Pan American-Grace Airways

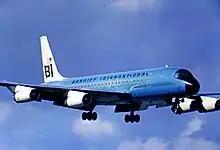
McDonnell Douglas DC-8-62 of Braniff International Airways landing in 1971

Braniff Airways Cofounder and President Thomas Elmer Braniff called the Civil Aeronautics Act of 1938, the Magna Carta of Aviation because it revolutionized the entire industry into a cohesive whole that gave prominence to the air carriers in the United States. The Act, signed into law on June 23, 1938, transferred the responsibility of non-military aviation from the Bureau of Air Commerce to the newly formed Civil Aeronautics Agency to oversee the operation of all of the nation's airlines including for economic reasons as well as safety needs and requirements. Airlines were now required to be issued a Certificate of Public Convenience and Necessity to prove that their service was viable to the nation's air travel needs.